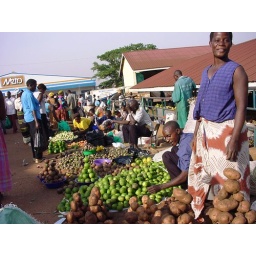
Nakawa market--great deals in passionfruit, green oranges &